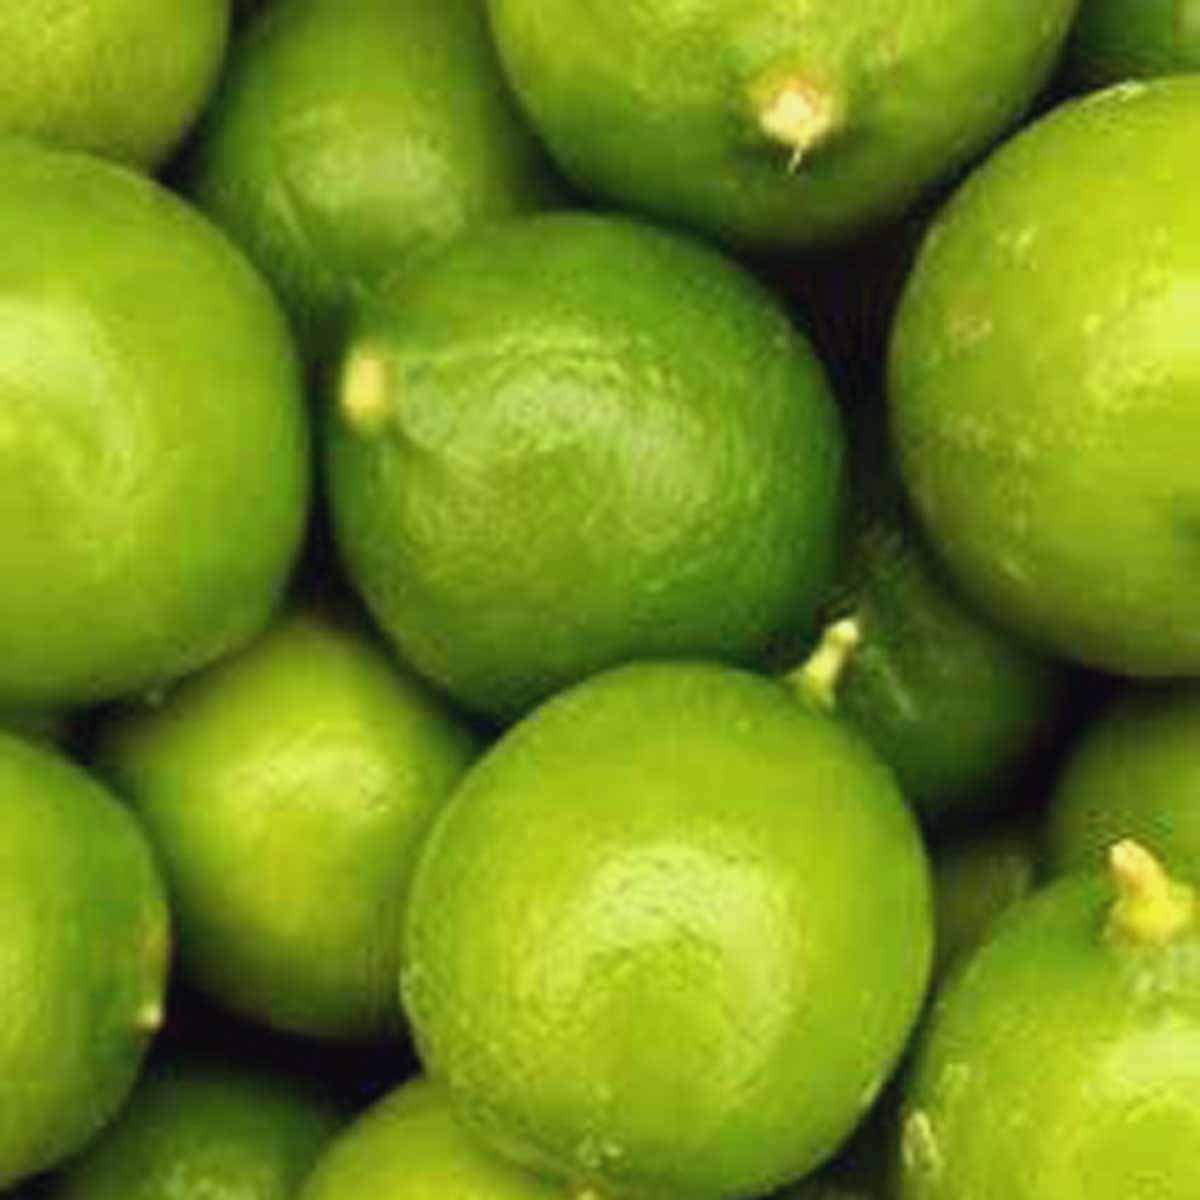
Item Name: Fresh Key Limes 1 pound
Bullet Point 1: Key Limes 1 pound - produce 1 pound
Bullet Point 2: Key Limes 1 pound - fresh produce
Product Description: The Key limes :Take your taste buds to key lime pie and beyond with tangy, juicy, Key Limes from Melissa's. These limes are petite, about the size of a ping pong ball, and can be used in fresh limeade, iced tea, and mixed drinks; squeezed over fresh fish and seafood; or added to desserts, dressings, and marinades to brighten flavors and enhance all your favorite tropical recipes. The Key Limes are in a citrus class all their own. 1 pound
Value: 16.0
Unit: Ounce

Price: 3.79